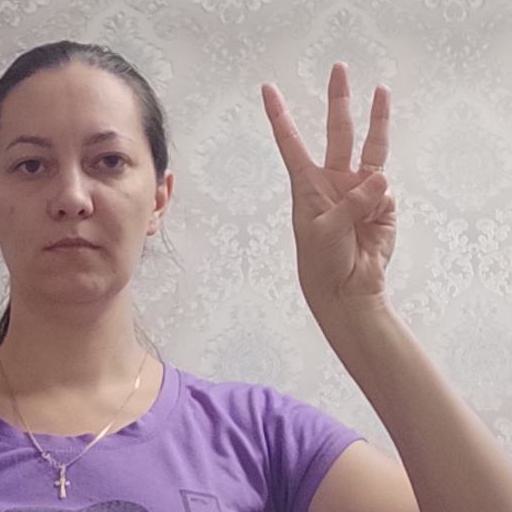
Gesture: three